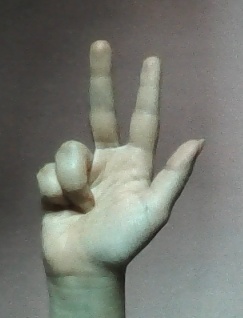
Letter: al